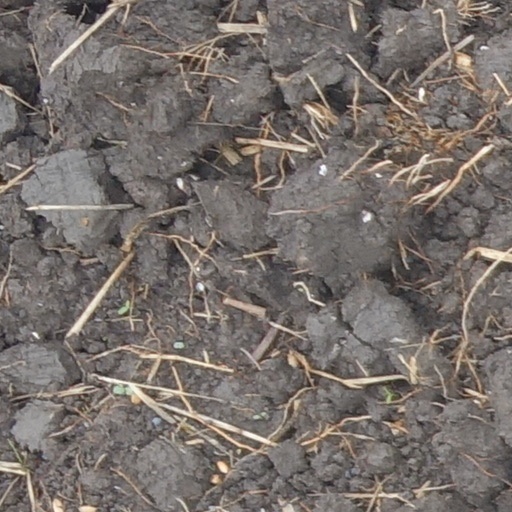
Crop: wheat